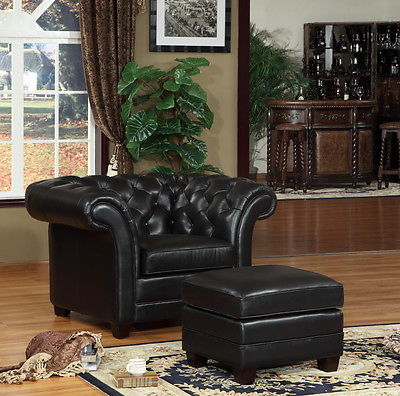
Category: sofa